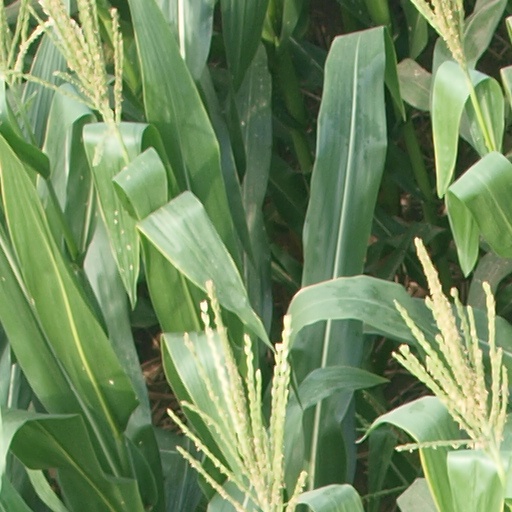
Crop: maize; corn